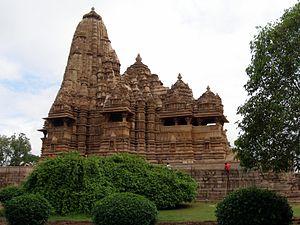
L'architecture des temples hindous présente une grande variété selon les époques, les matériaux utilisés, les régions et les cultures, initialement en Inde. De nombreux temples de religion hindoue se trouvent en dehors de l'Inde, soit dans les pays qui ont été dirigés par des souverains de religion hindoue, soit dans les régions avec une forte immigration de population indienne.
Le Temple de Kandariya Mahadeva est le plus grand et le plus décoré de l'ensemble de temples hindouistes de Khajurâho dans l'état du Madhya Pradesh en Inde.